Do Hollywood

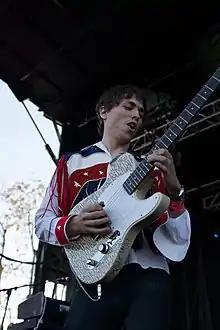

"Do Hollywood" was recorded during a school break, as the two were in high school. They recorded demos and sent them to record labels over the Internet, with no luck at first. However, in 2014, the band caught the attention of Jonathan Rado of Foxygen after Brian messaged him via Twitter. Rado enjoyed their demos and invited them to record at his Los Angeles house, dubbed Dream Star Studio. They recorded the outline of the album in early 2015 over a 12-day period, and continued working on the tracks on and off over the course of the next 18 months, such as adding strings and brass instruments. While the duo worked on the album, they signed with the British record label 4AD.